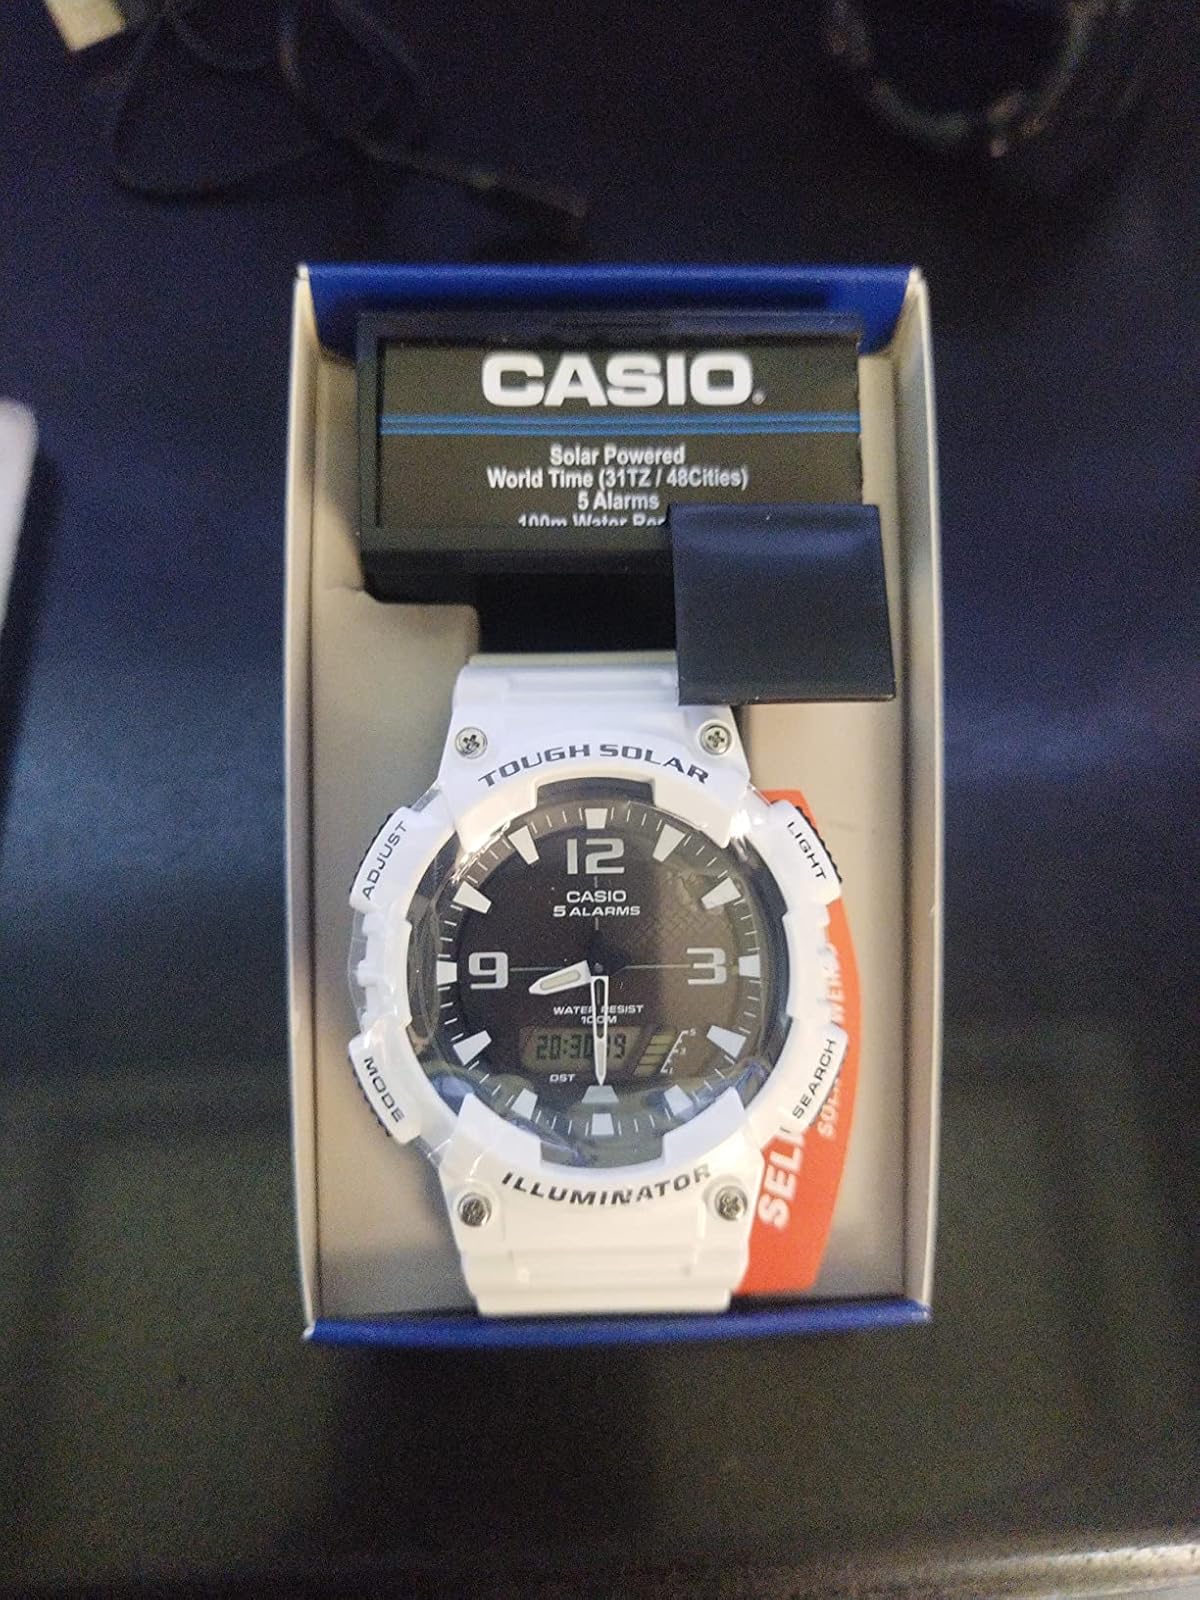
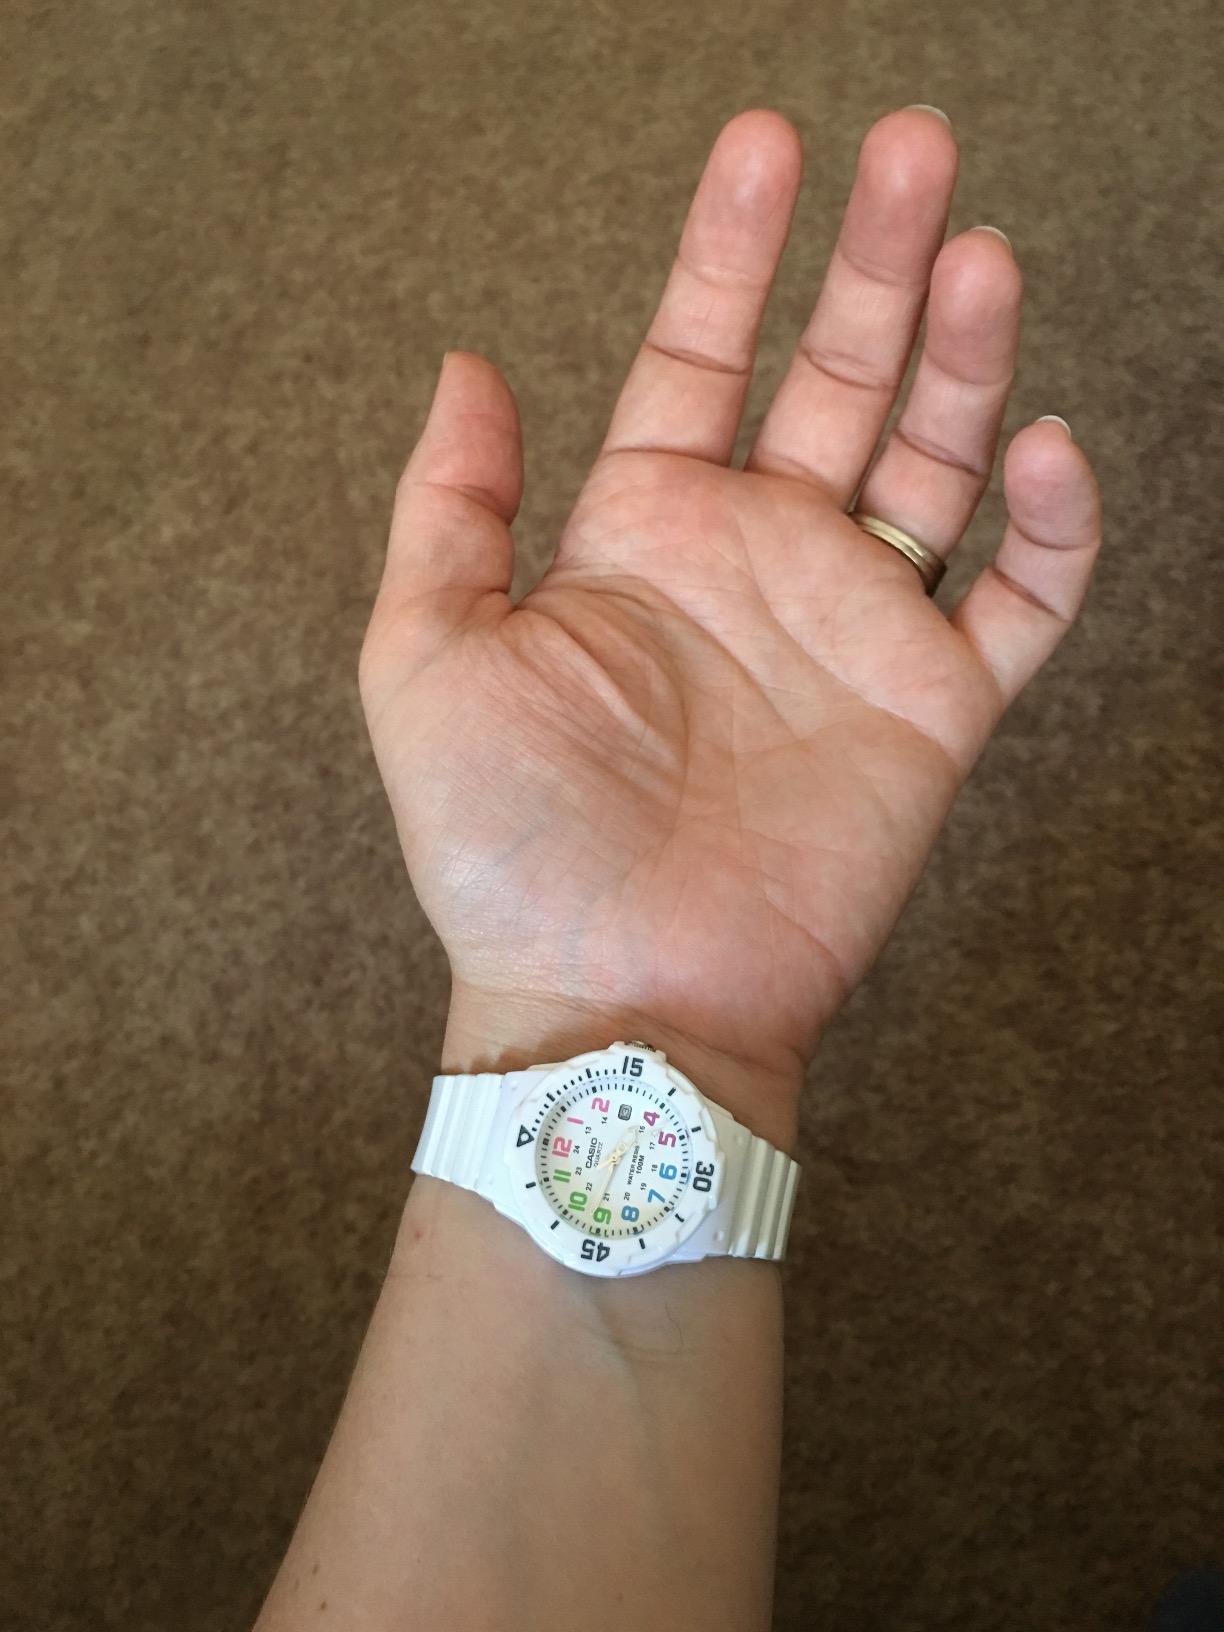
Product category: accessories_watch
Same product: no